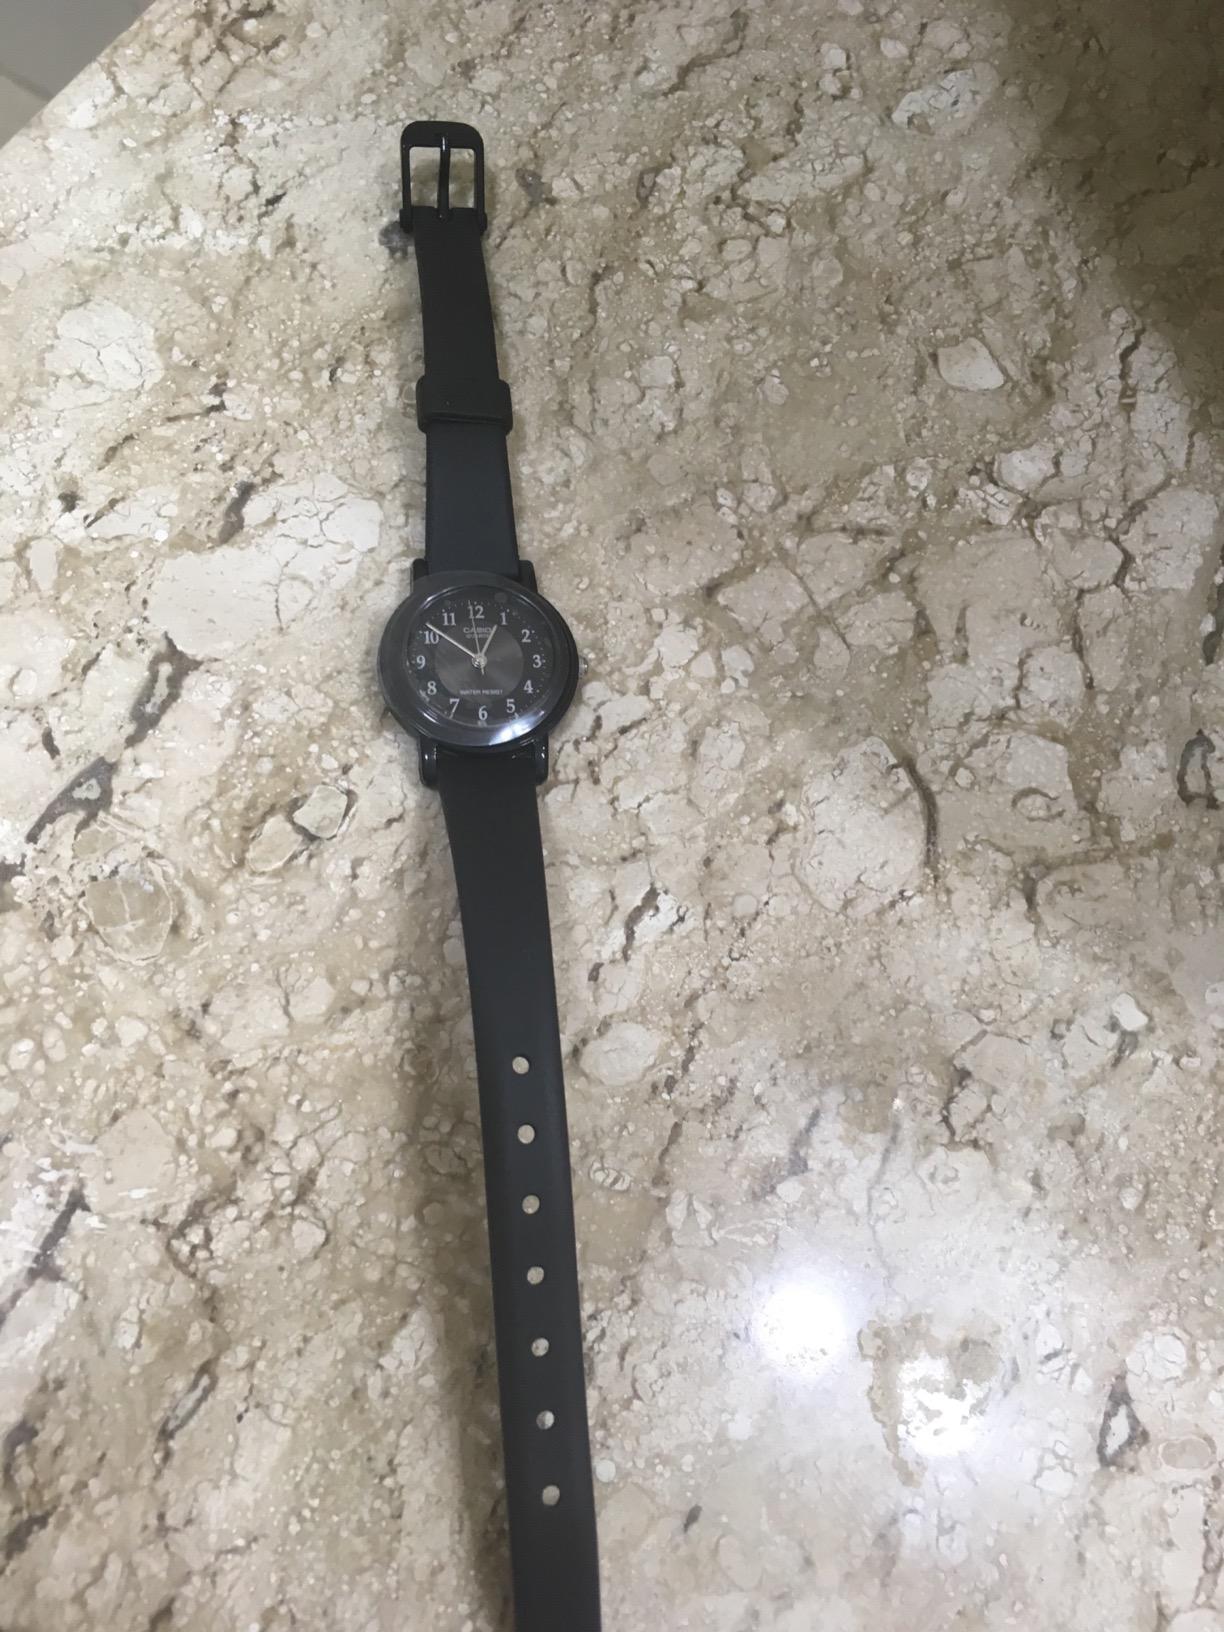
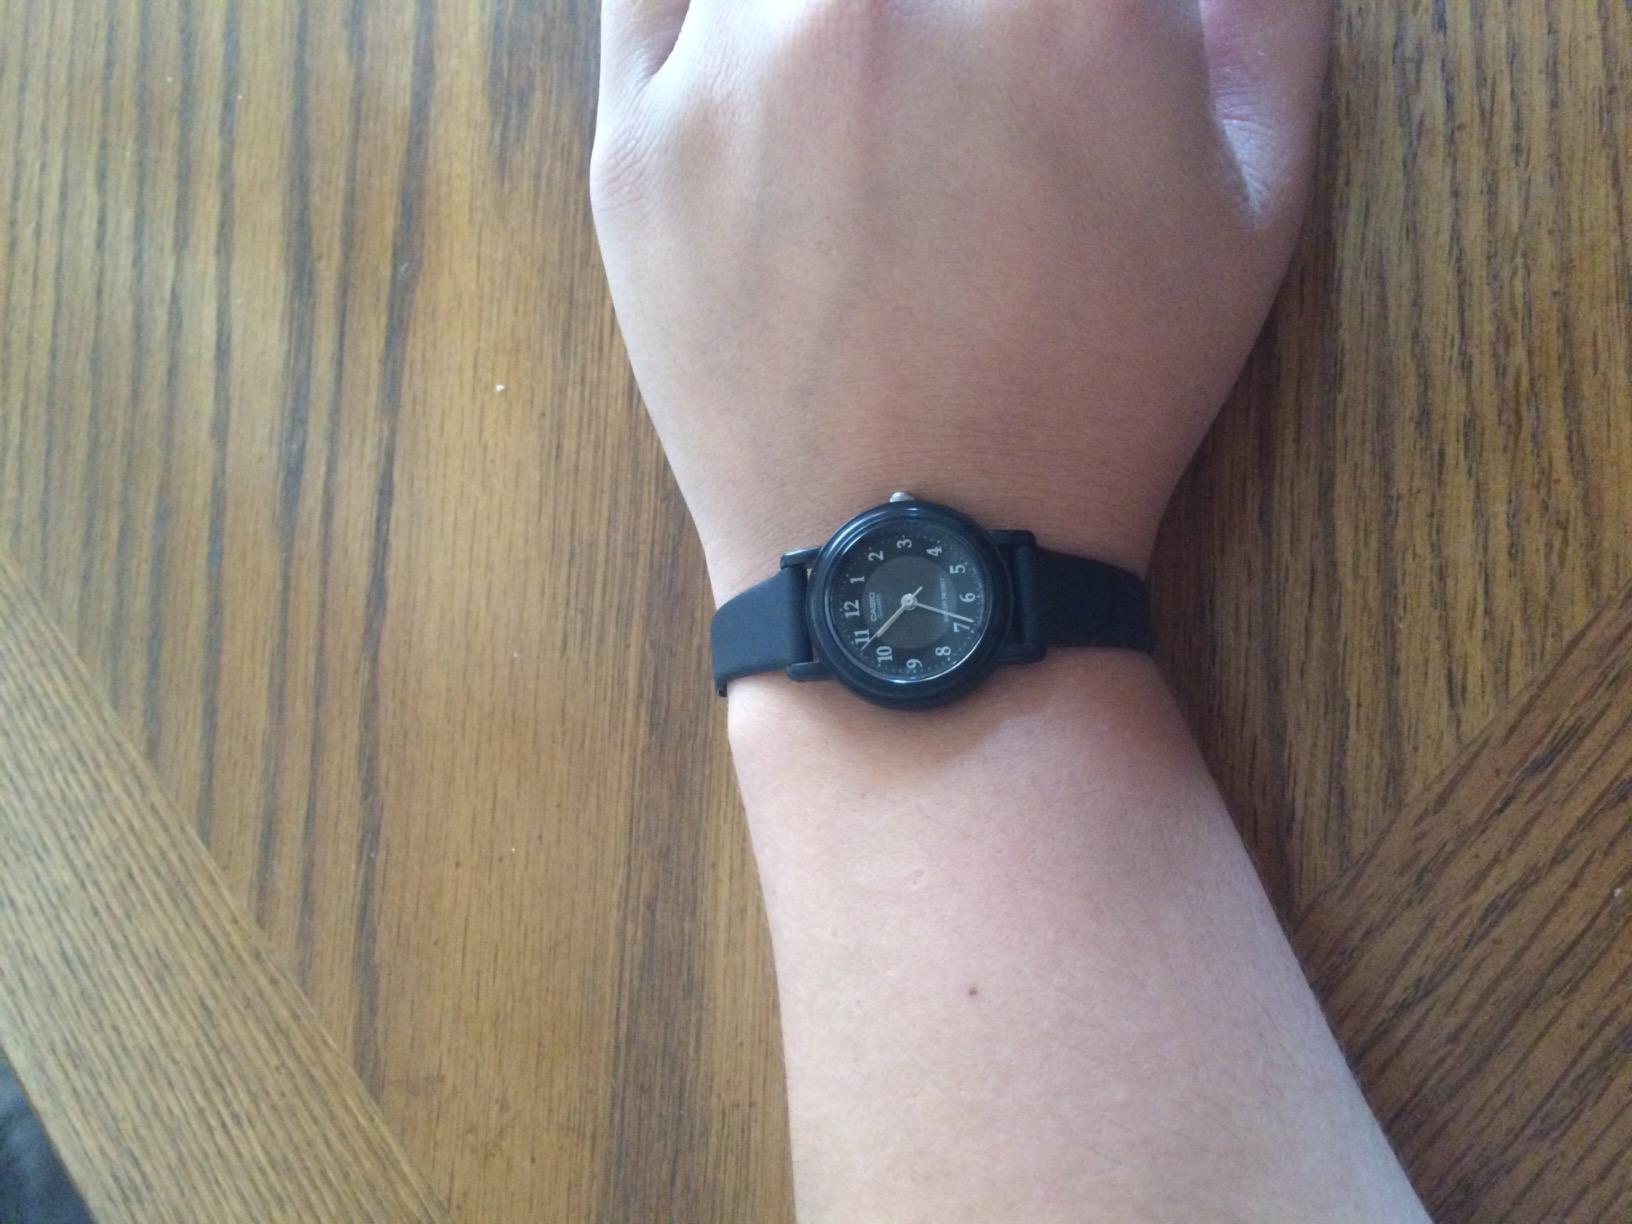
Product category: accessories_watch
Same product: yes